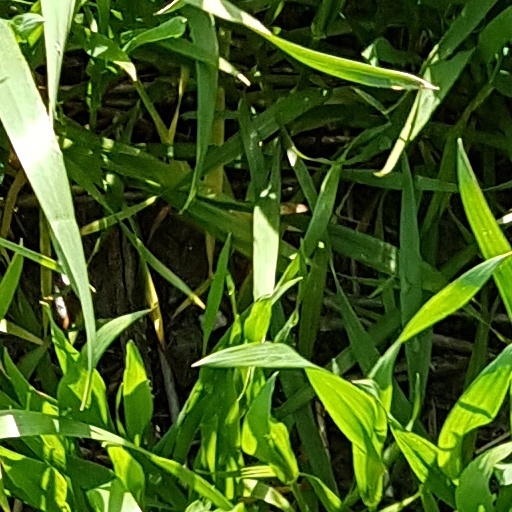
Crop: wheat